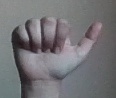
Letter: dhad